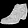
Label: Ankle boot